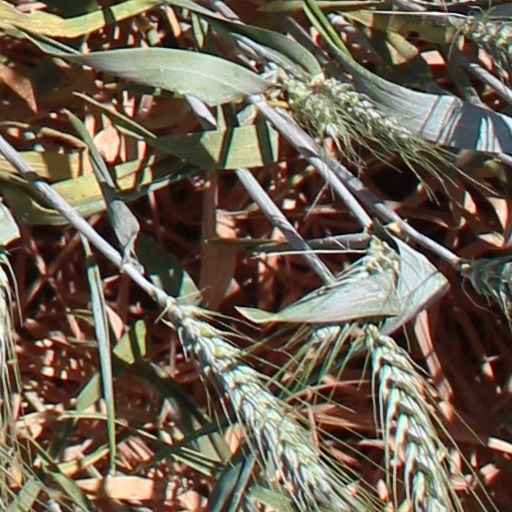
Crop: wheat